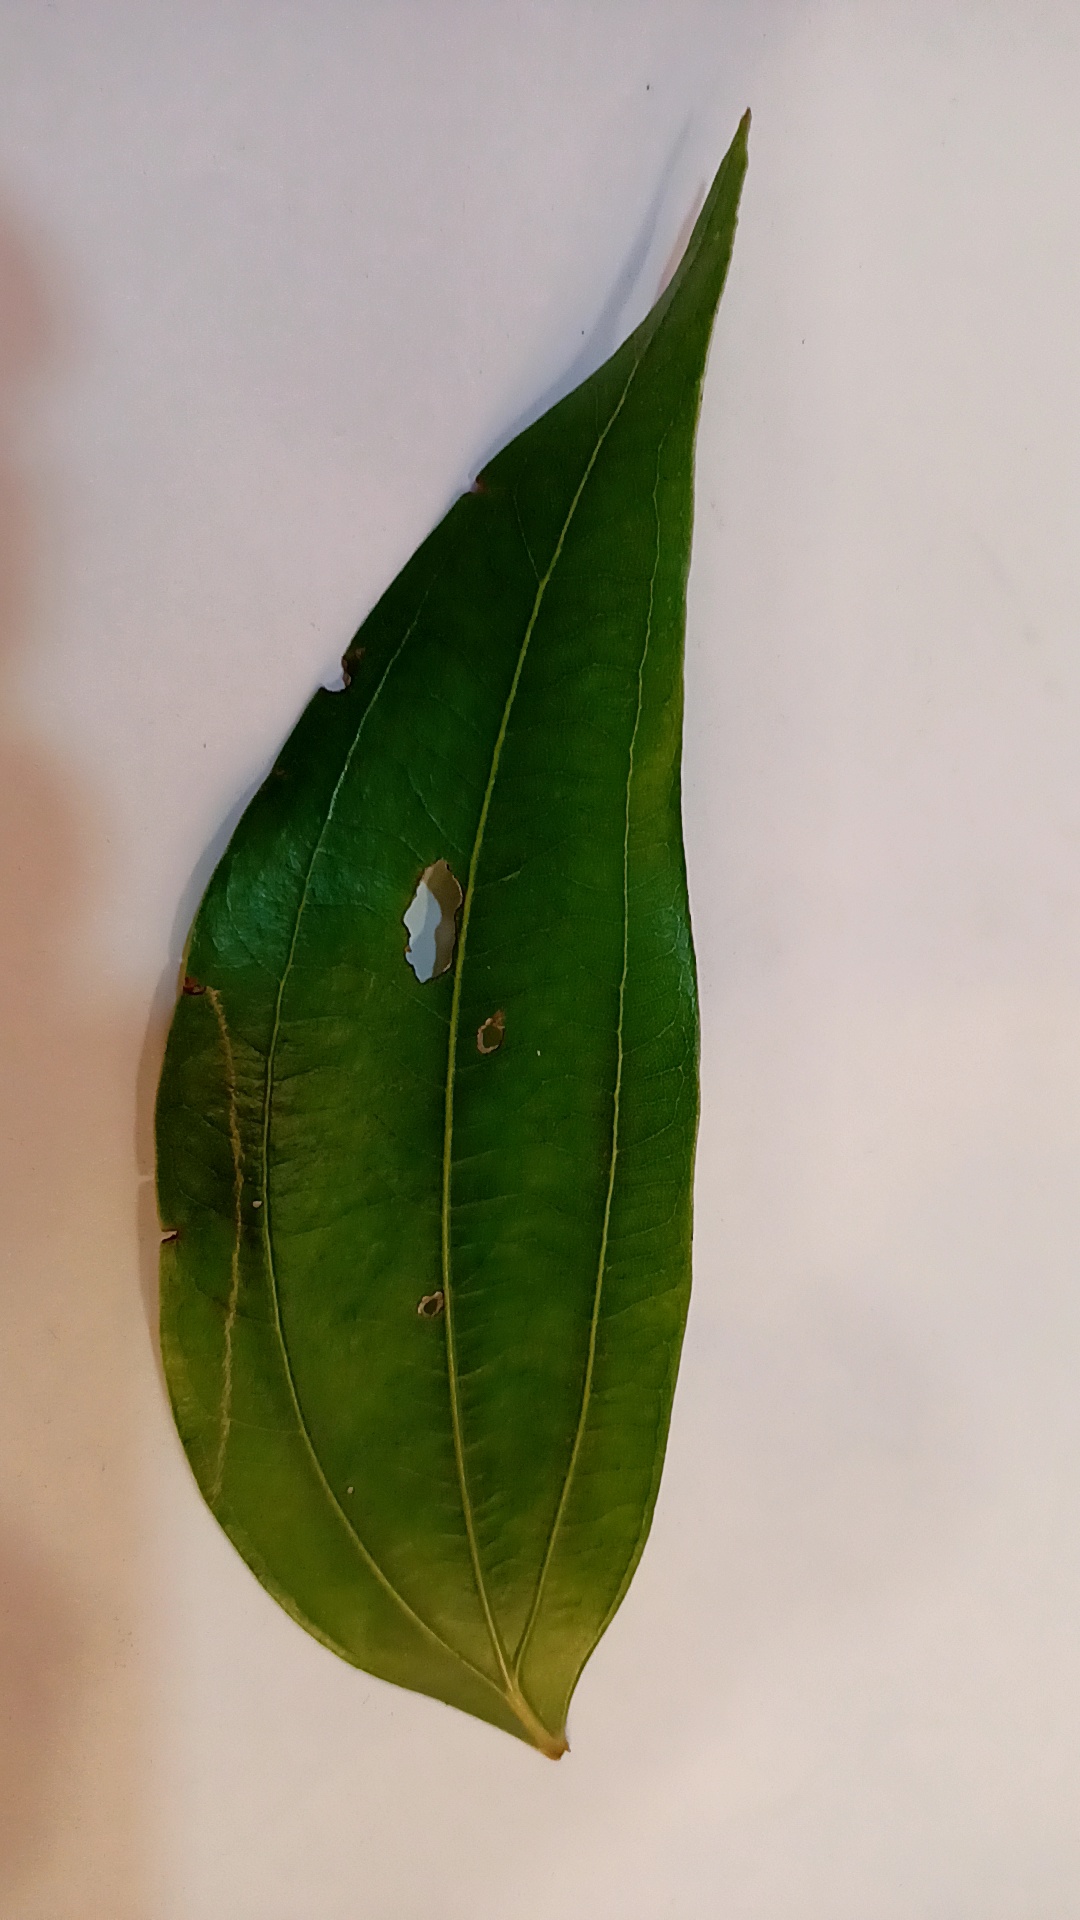
Label: Disease